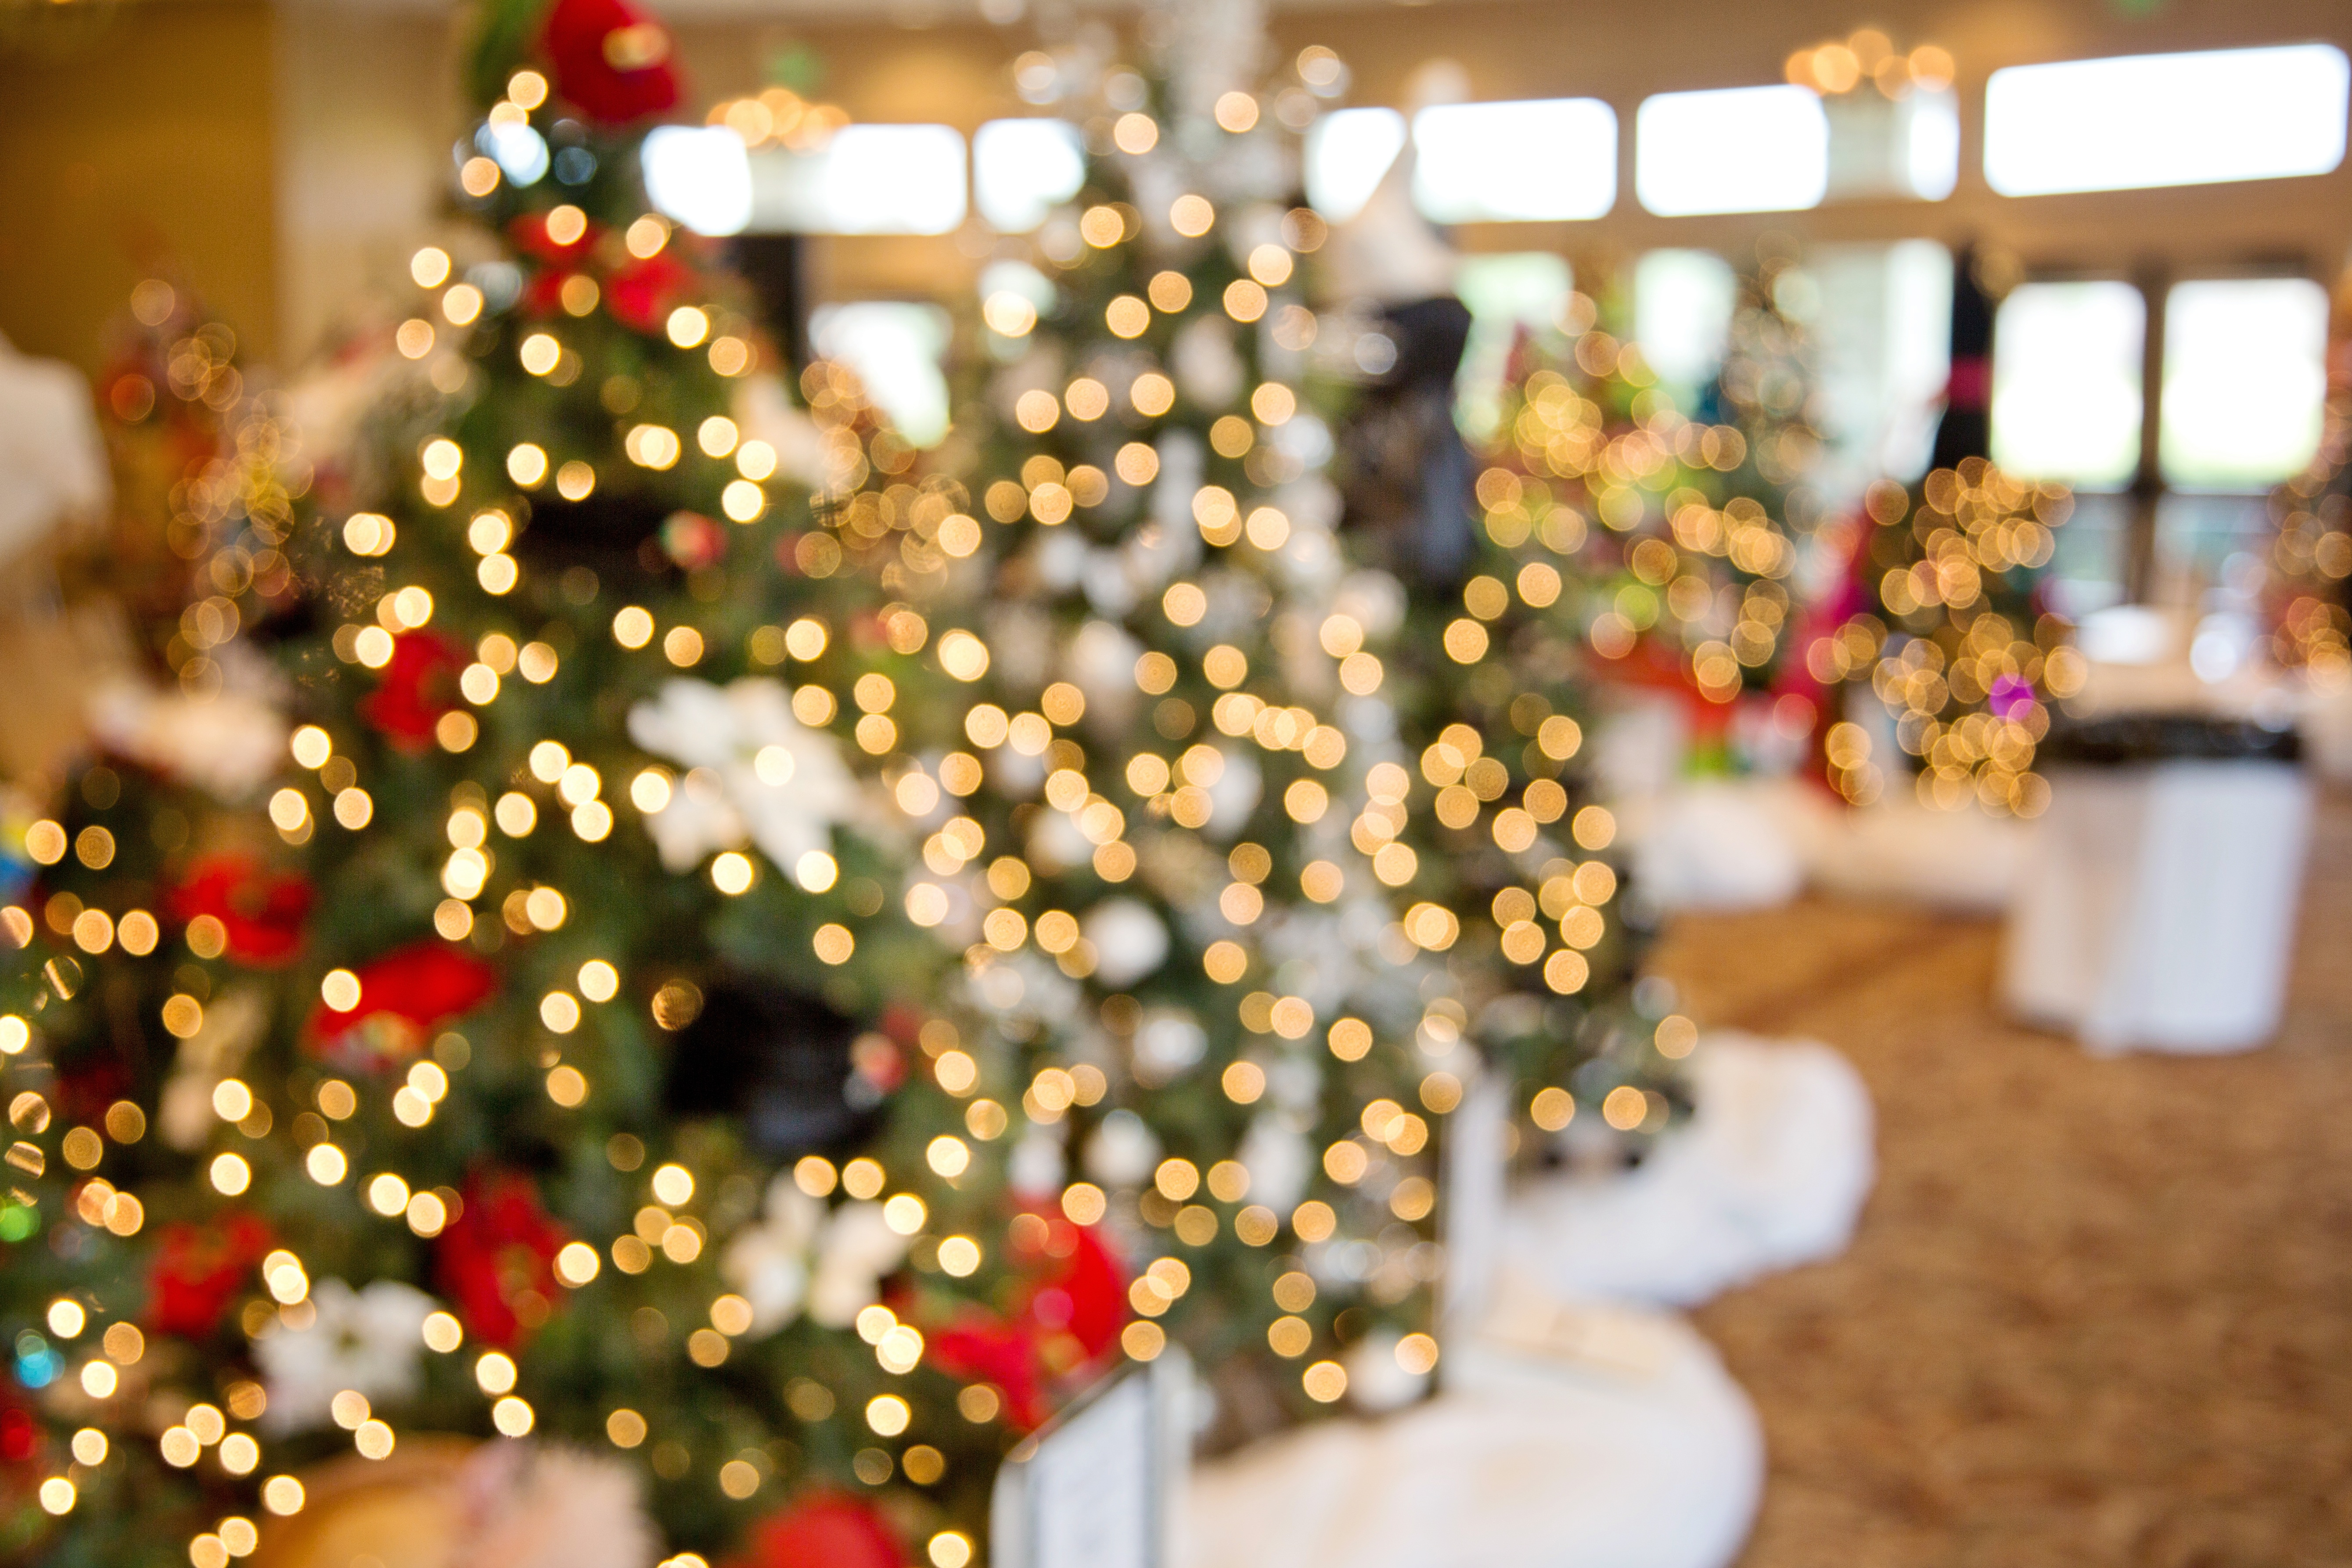
light, bokeh, flower, decoration, christmas, christmas tree, celebrate, christmas decoration, bright, event, xmas, floristry, merry, merry christmas, christmas lights, sparkly, christmas trees, christmas background, holiday lights, xmas background